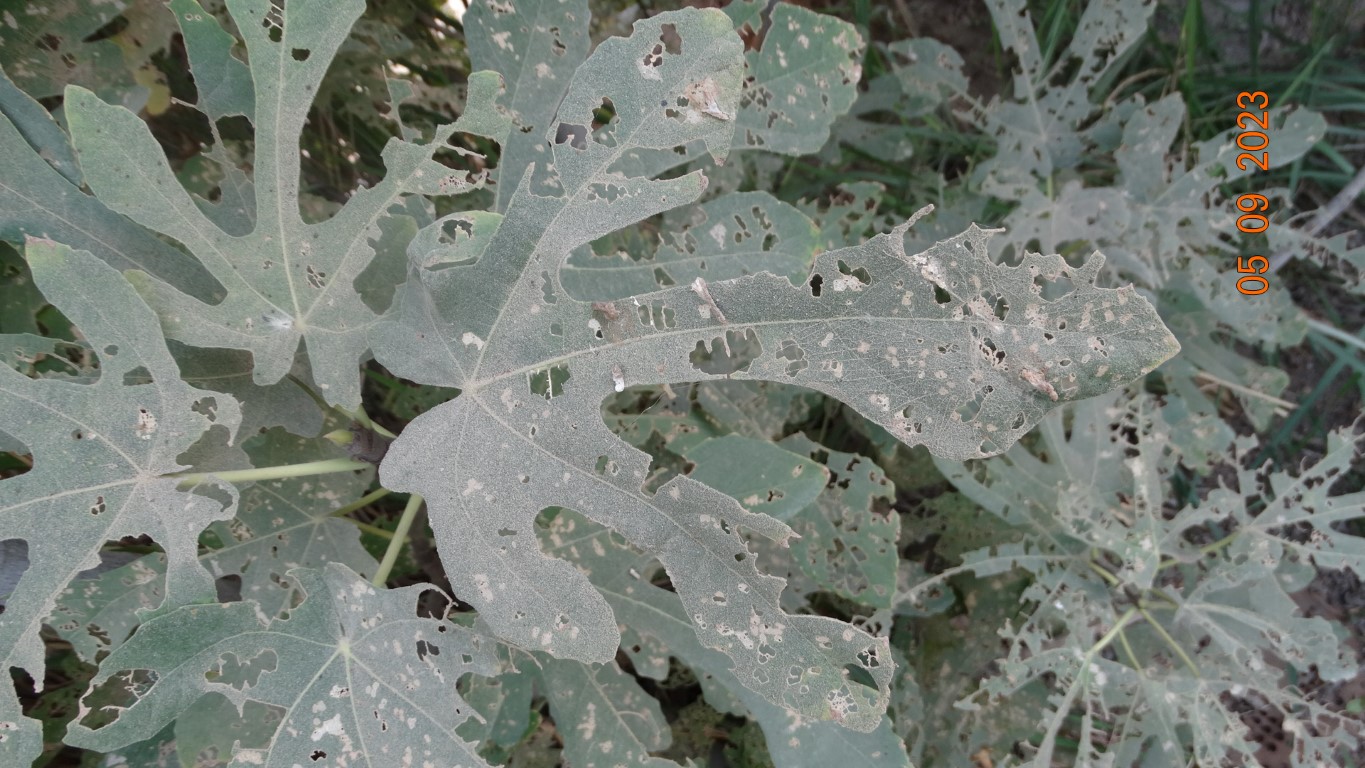
Label: infected